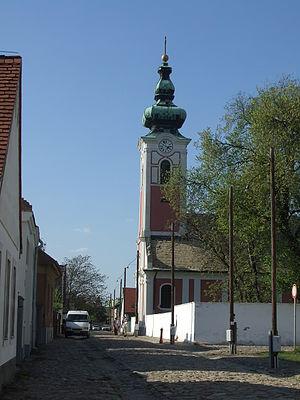
L'éparchie de Buda est une éparchie, c'est-à-dire une circonscription de l'Église orthodoxe serbe. Elle a son siège à Szentendre en Hongrie et, en 2016, elle a à sa tête l'évêque Lukijan.